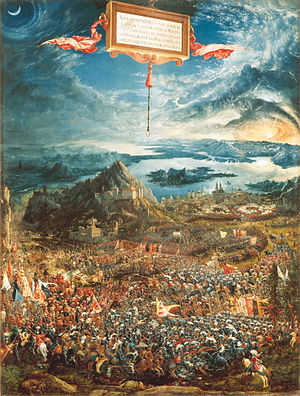
Slagmaleri
Albrecht Altdorfer, Aleksanderslaget
Slagmaleri eller bataljemaleri er en malerisk fremstilling af slag og krigsbegivenheder, enten af slaget i dets helhed, dets masseudfoldelse på en situationsplan, eller enkelttildragelser, der kan indordnes både under historie- og genremaleriet, en gren af det; i øvrigt er grænserne her selvfølgelig ganske vage; hvor slagmaleriet går over i en skildring af soldaterlivet, dets episoder i fred og krig, er det genremaleri.